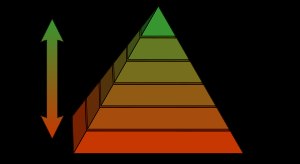
Affaldshierarkiet
Affaldspyramiden[1] med engelske termer og seks lag eller punkter.
Affaldshierarkiet eller affaldspyramiden er et begreb i dansk affaldspolitik og EUs rammedirektiv for affald og beskriver prioriteringer i affaldspolitikken. Politikken knyttet til begrebet går ud på behandle affald, så nær toppen af hierarkiet som muligt - og består af følgende punkter: